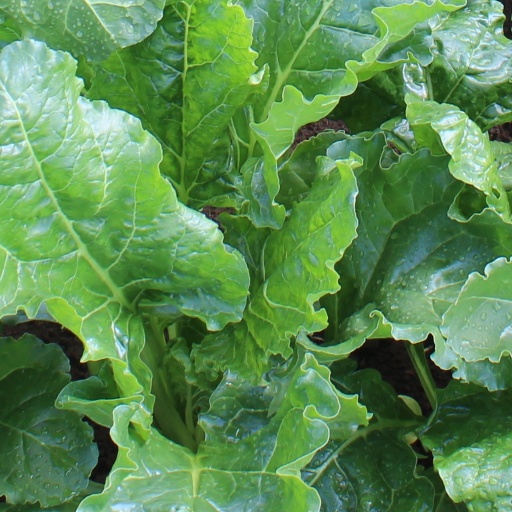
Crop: sugar beet